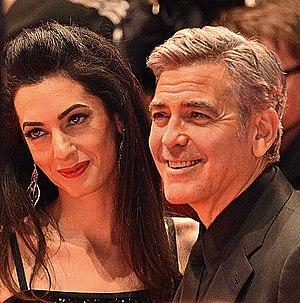
George Clooney [dʒɔːdʒ kluːni] est un acteur, réalisateur, scénariste et producteur de cinéma américain, né le 6 mai 1961 à Lexington.